Bobby Grant (Brookside)

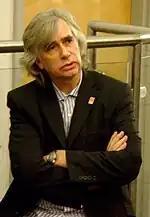
"Brookside" executive producer Phil Redmond created Bobby and cast Tomlinson.

In March 1982, eight months prior to "Brookside's" television debut, Brookside's creator and Executive producer, Phil Redmond revealed details about the show in an interview with Roy West from "Liverpool Echo". He named a selection of characters he envisioned appearing in the series and named Bobby Grant. Actor Ricky Tomlinson learned about auditions for "Brookside" from his friend Tony Scoggo, who invited him along. Scoggo also auditioned to play Bobby but was later cast of Bobby's best friend, Matty Nolan. Redmond was looking for someone with trade unionist experience to play Bobby, which Tomlinson had.